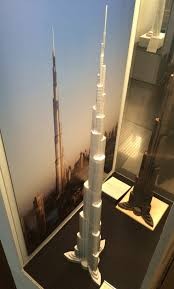
Landmark: Burj Khalifa